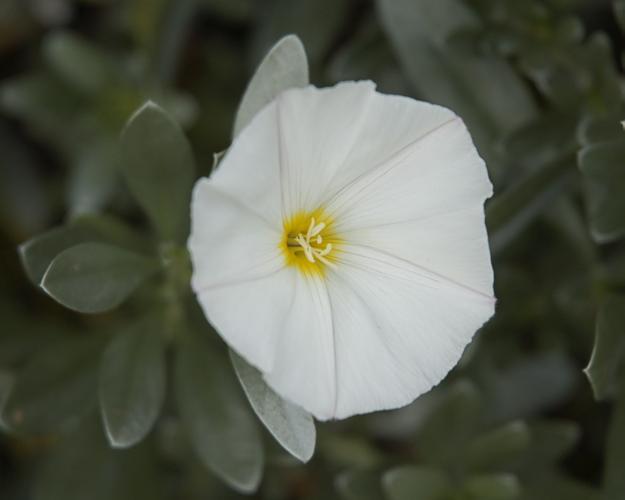
Label: silverbush